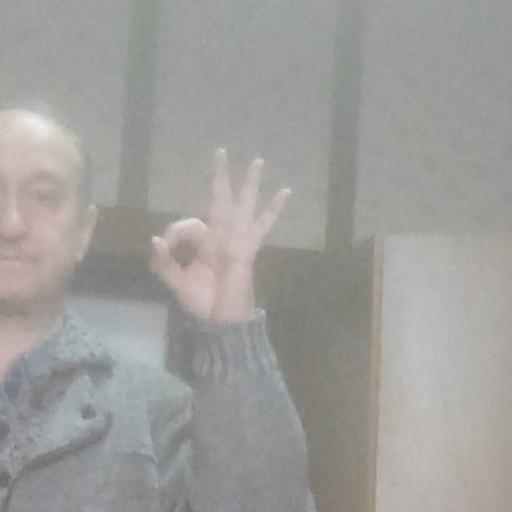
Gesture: ok